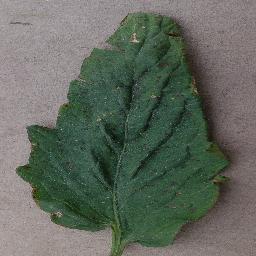
Label: Tomato___Bacterial_spot